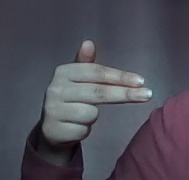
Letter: ghain